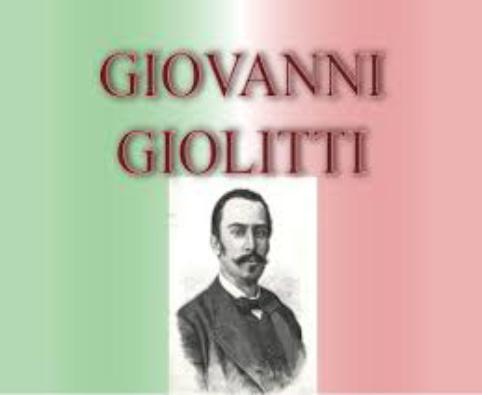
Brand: Giolitti
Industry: Food